2007 Rally Japan

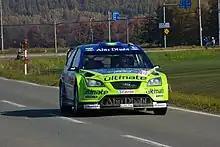
Rally winner Mikko Hirvonen.

The 2007 Rally Japan was the 14th round of the 2007 World Rally Championship. It took place between 26 and 28 October 2007.